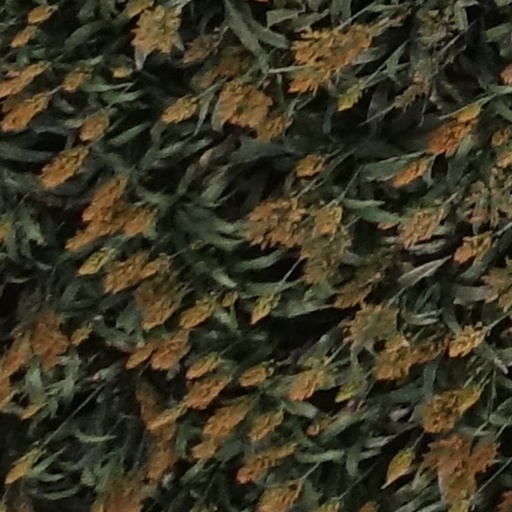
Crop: sorghum